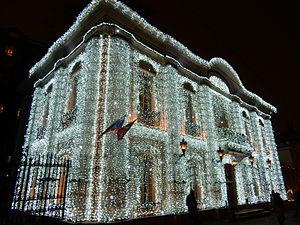
Le café Pouchkine de Moscou est un célèbre café-salon de thé-pâtisserie-brasserie-restaurant gastronomique de prestige, dans un hôtel particulier de style Baroque XVIIᵉ siècle, de Moscou en Russie.